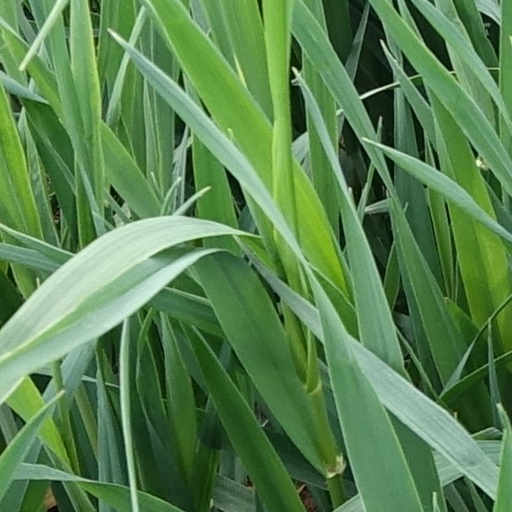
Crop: wheat